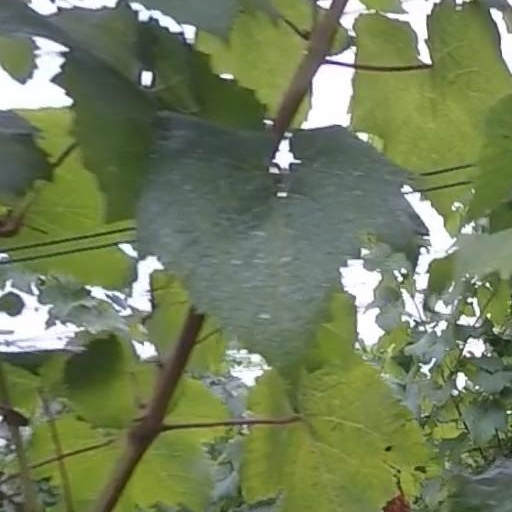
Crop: grape